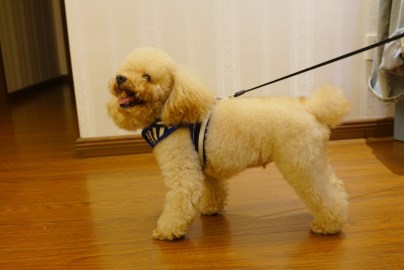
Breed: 2925-n000114-toy_poodle